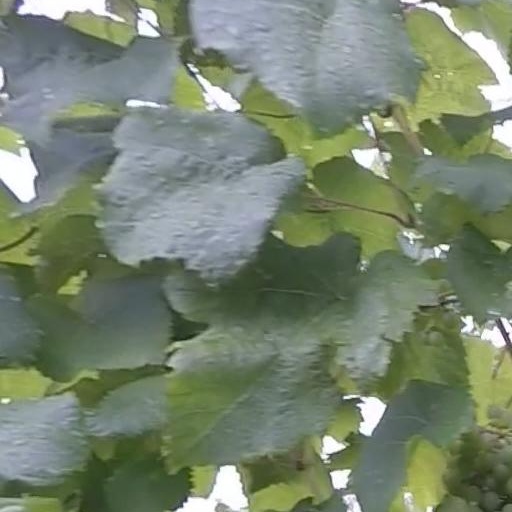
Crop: grape